2013 ATP World Tour Finals

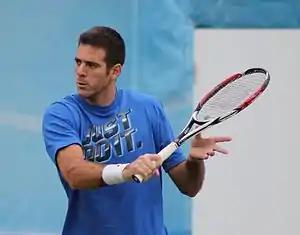
Juan Martín del Potro qualifies for the fourth time.

On 12 October, Juan Martín del Potro qualified as a result of reaching the final of the Shanghai Masters.